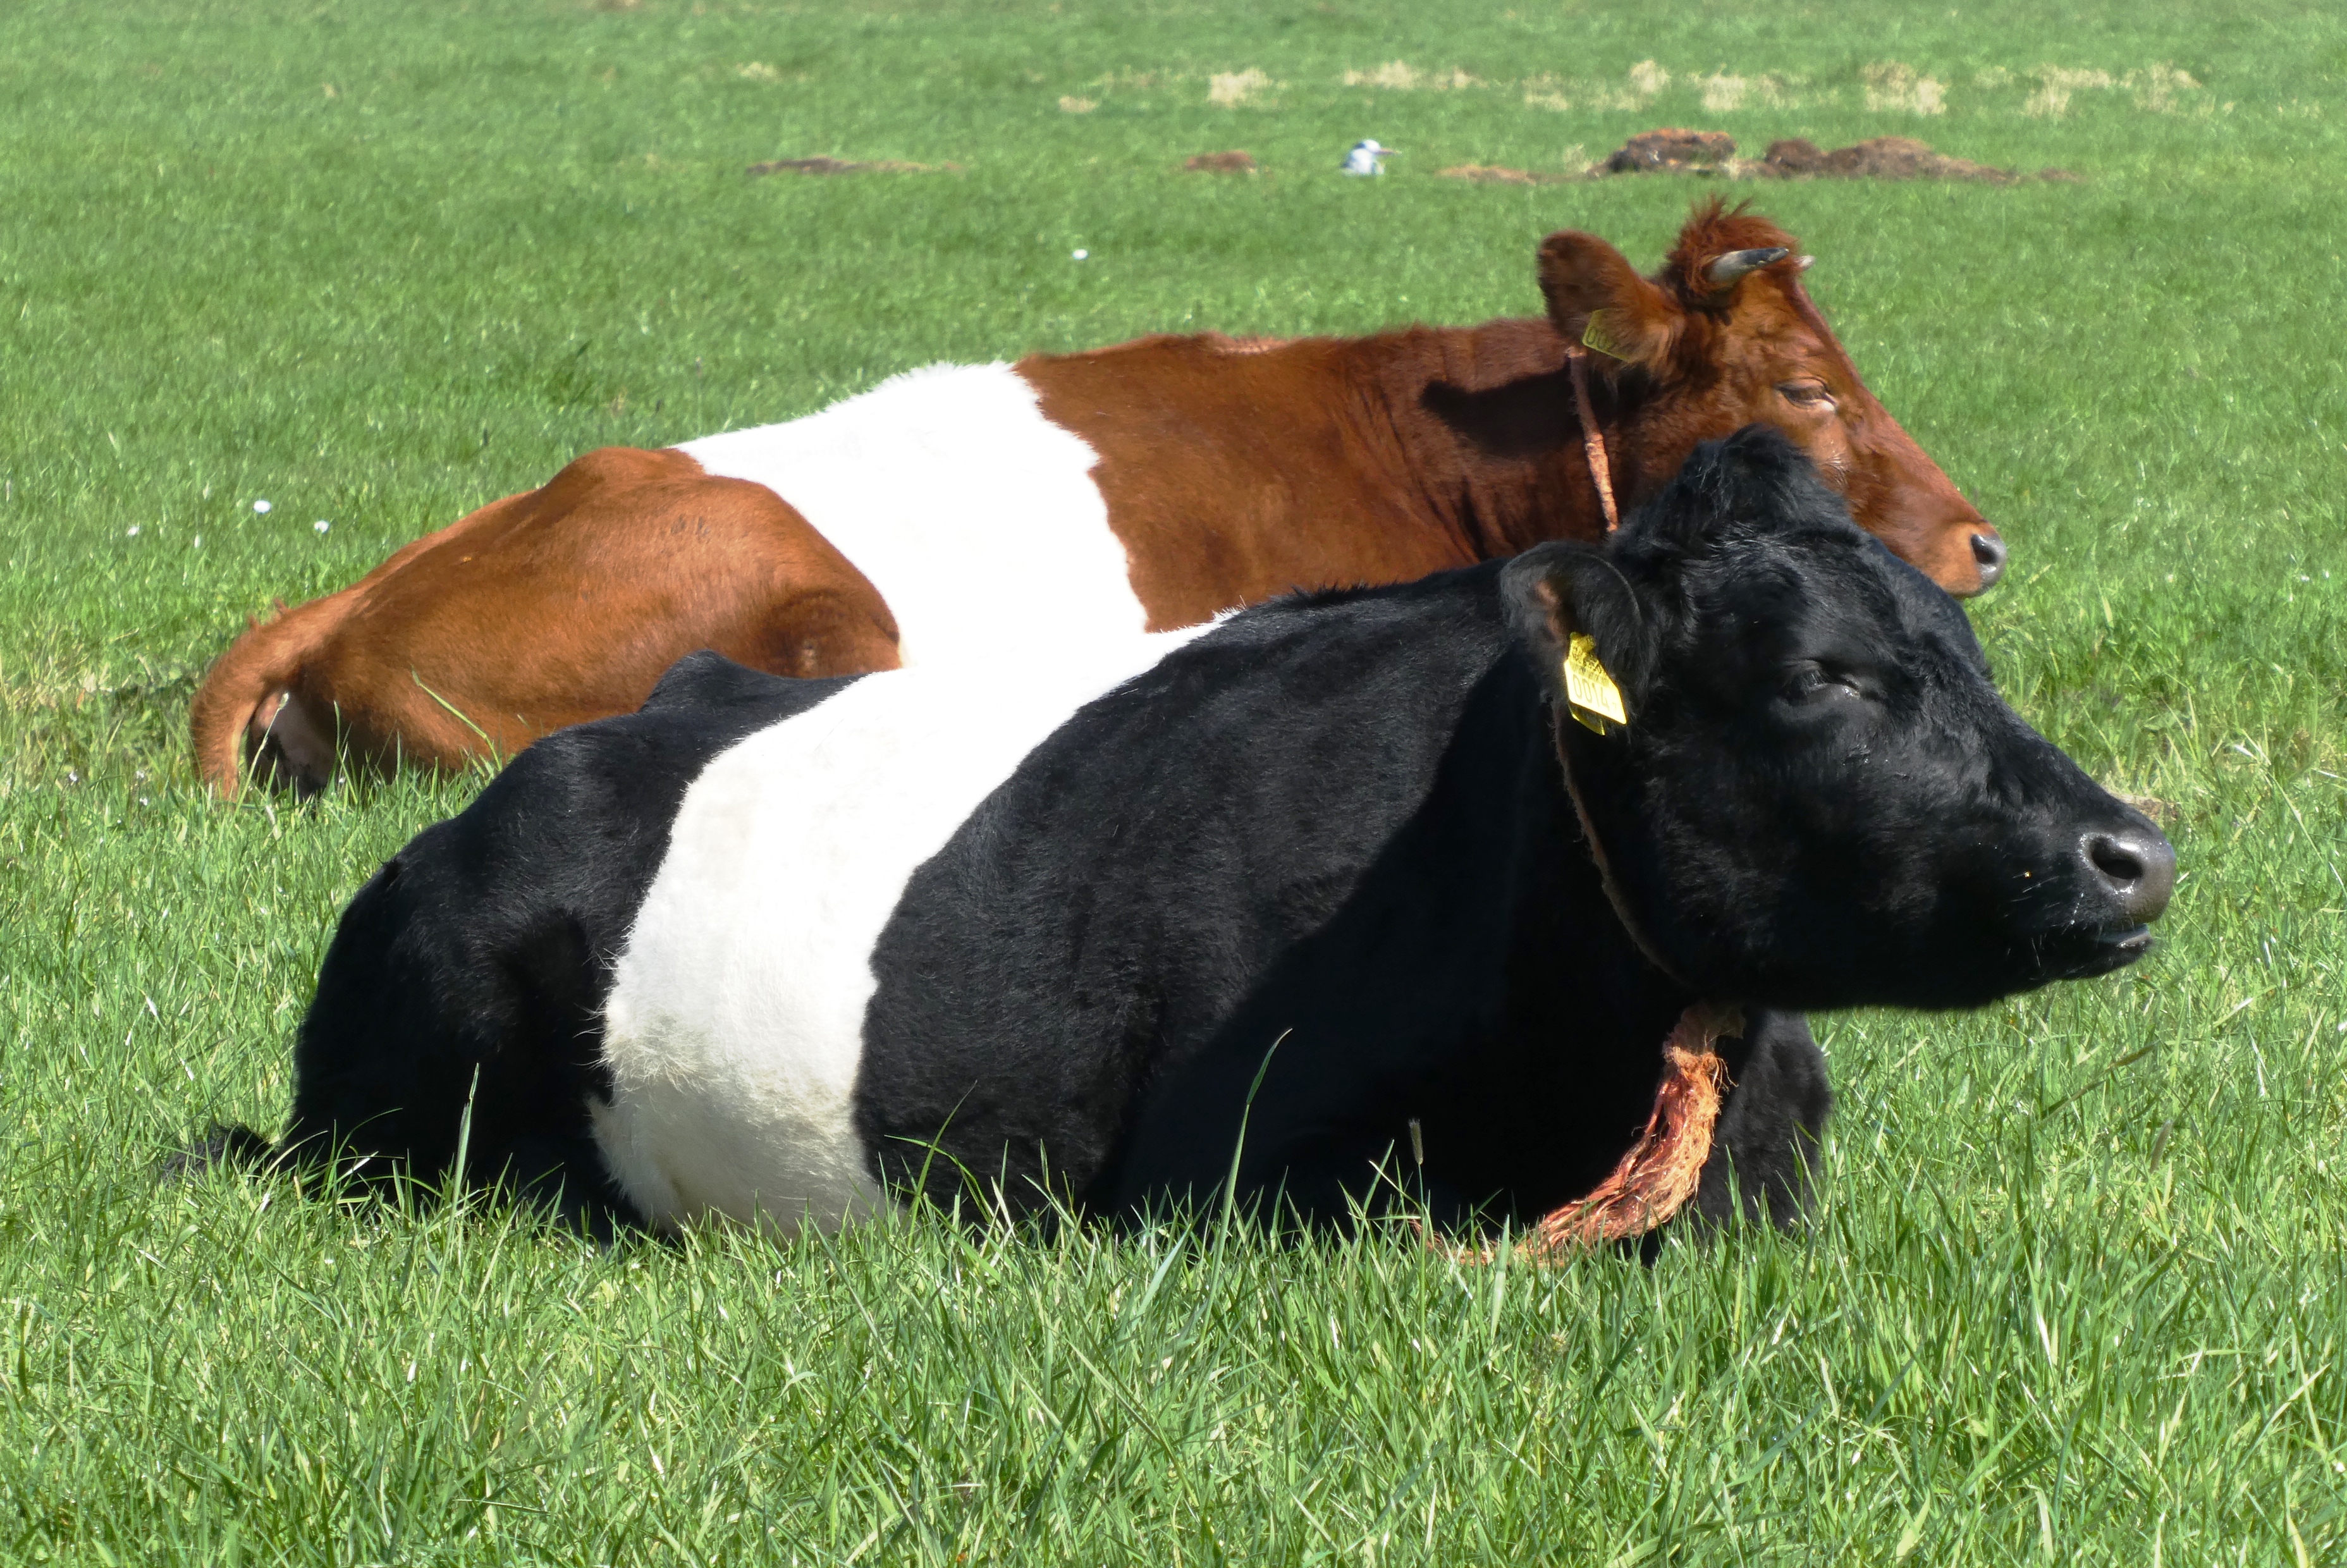
cow, whey, grass, cows, nature, meadow, dutch landscape, graze, cattle, beef, spring, green, mammal, vertebrate, bovine, dairy cow, pasture, grazing, cow goat family, livestock, snout, grassland, plant, rural area, landscape, farm, calf, fodder, dairy, fawn